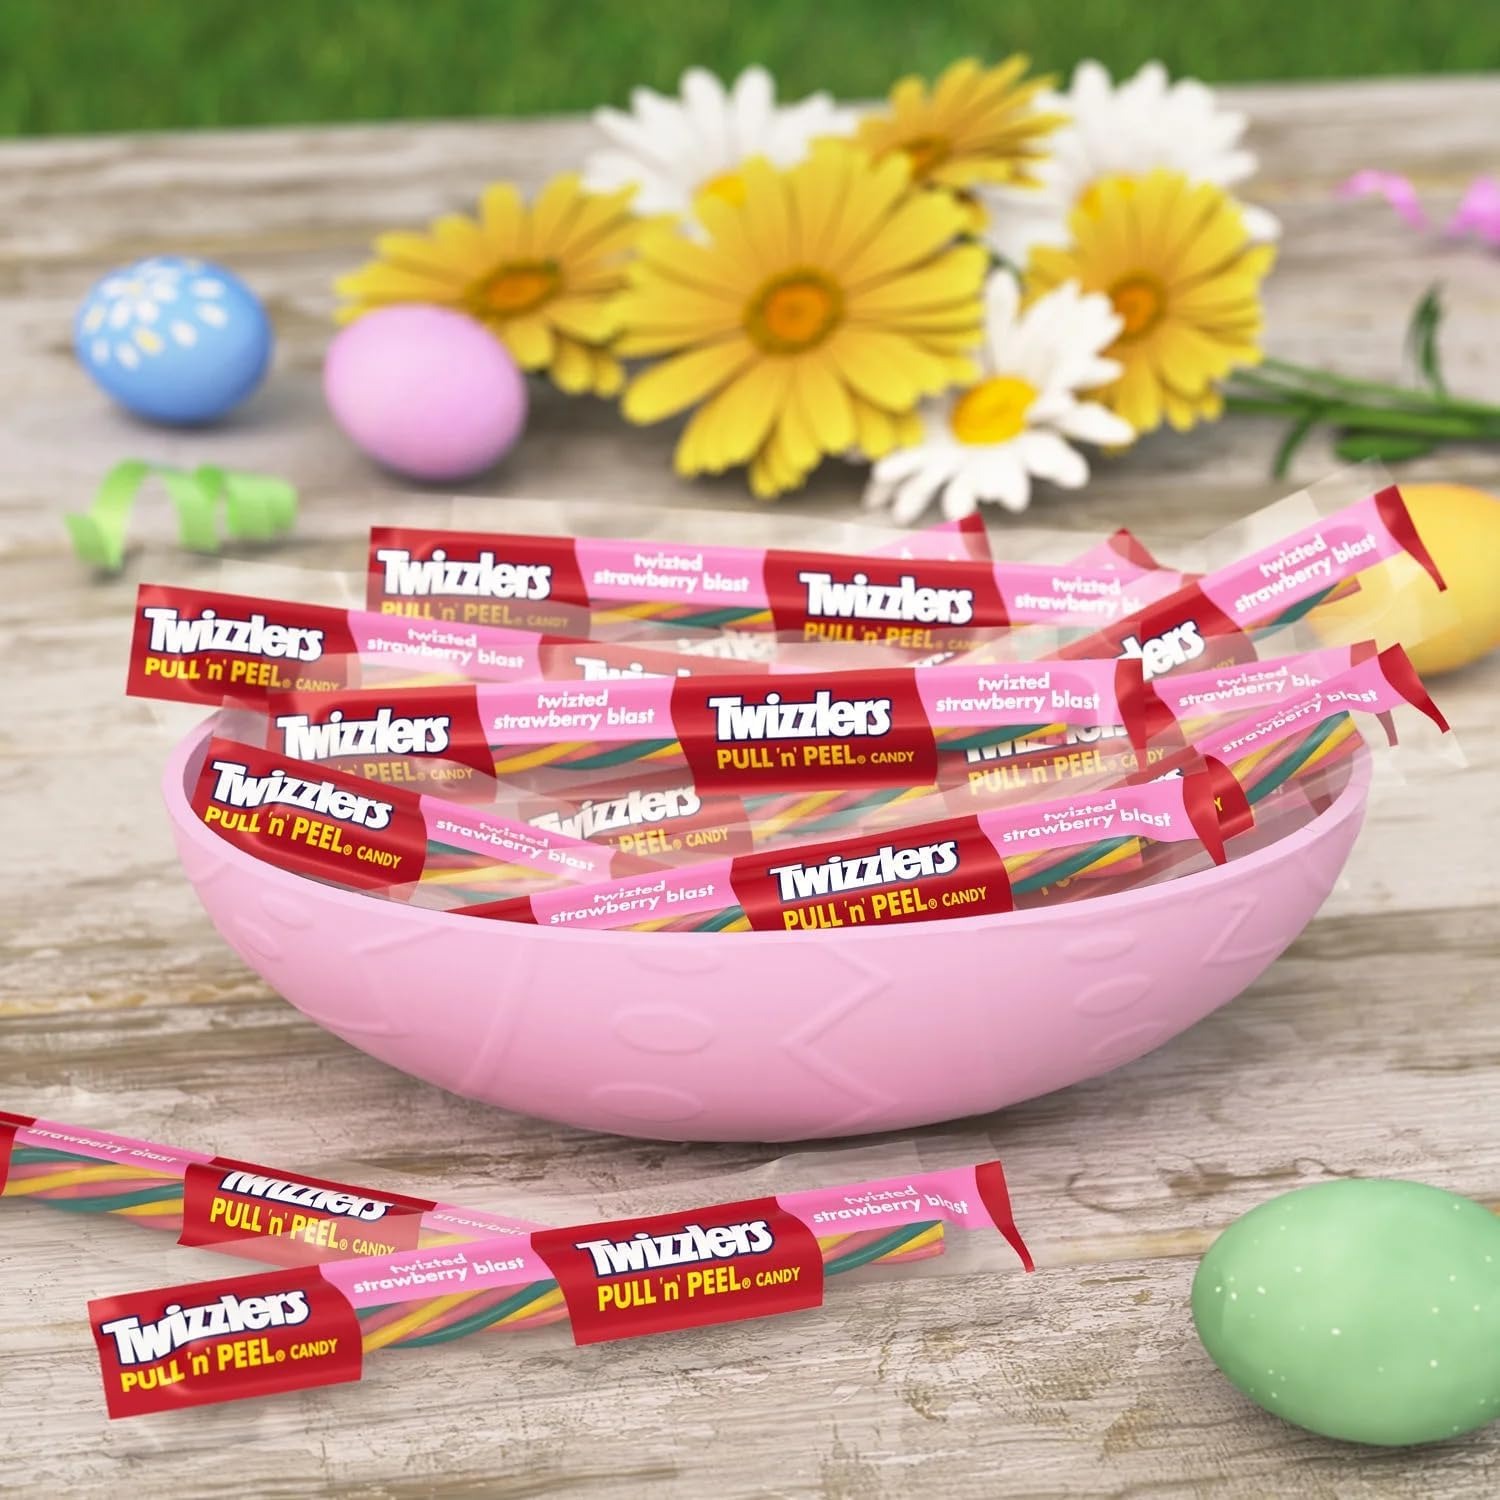
Item Name: Pull-Apart TwizzlerSStrawberry Blast Licorice Candy – 120-Piece Easter Pastel Bulk Pack, Great for Basket Stuffing & Egg Hunts, Snack Size Chewy Candy, Individually Wrapped
Bullet Point 1: Extra-Large Bulk Pack – Comes with 120 pieces of pull-apart Strawberry Blast licorice candy, perfect for sharing at parties, events, and celebrations.
Bullet Point 2: Festive Easter Pastel Colors – Features soft pink, sunny yellow, and vibrant teal strands, adding a fun and colorful touch to Easter baskets and candy buffets.
Bullet Point 3: Individually Wrapped for Freshness – Each snack-size piece is sealed for freshness, making it convenient for on-the-go snacking, lunchboxes, and party favors.
Bullet Point 4: Great for Egg Hunts & Basket Stuffing – A must-have for filling Easter eggs, baskets, treat bags, and springtime goodie bags for kids and adults alike.
Bullet Point 5: Chewy & Fun to Pull Apart – This soft, chewy licorice candy is easy to pull apart, creating a playful and tasty treat for licorice lovers of all ages.
Product Description: Stock up on Easter treats with Pull-Apart Strawberry Blast Licorice Candy, featuring a fun pull-apart texture in pastel shades of pink, yellow, and teal. Perfect for Easter baskets, egg hunts, and party favors, these snack-size, individually wrapped chewy candies offer a delicious strawberry-flavored experience. With 120 pieces per pack, there’s more than enough to share at springtime celebrations, candy buffets, or special events.
Value: 120.0
Unit: Count

Price: 19.99